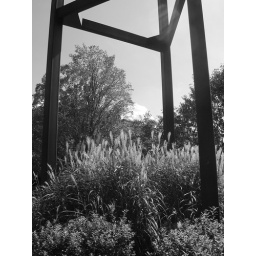
the bottom of the clock tower has been colonized by some sort of purple grass